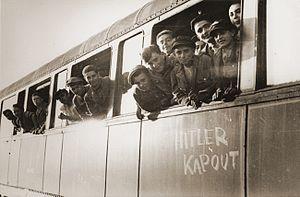
Noel Field, né le 23 janvier 1904 à Londres et mort le 12 septembre 1970 à Budapest, est un espion américain qui a travaillé pour le NKVD et dont les activités avant et après la Seconde Guerre mondiale ont permis au bloc de l'Est d'utiliser son nom comme motif de poursuite lors des procès de László Rajk et Slánský.